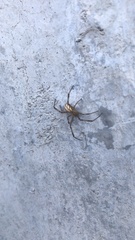
Species: Lactrodectus_hesperus